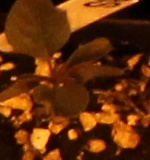
Label: Redroot Pigweed